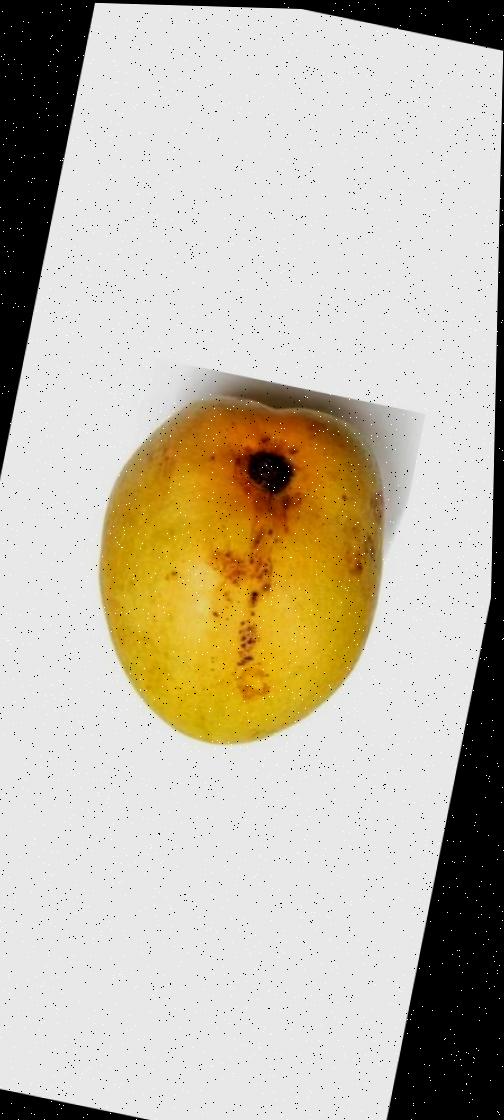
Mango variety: Bari-11